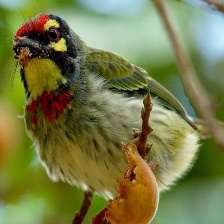
Species: COPPERSMITH BARBET
Scientific name: MEGALAIMA HAEMACEPHALA